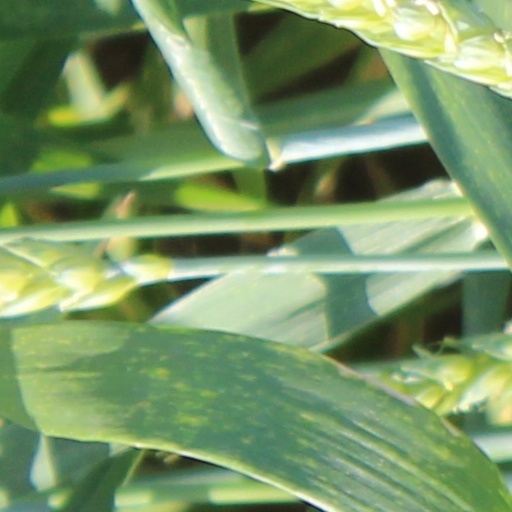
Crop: wheat